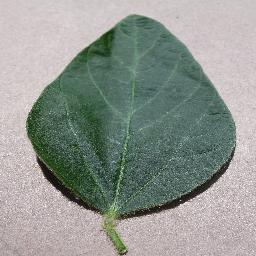
Label: Soybean___healthy